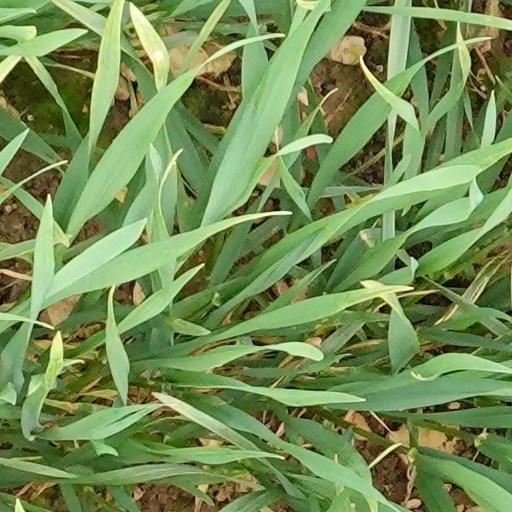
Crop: wheat